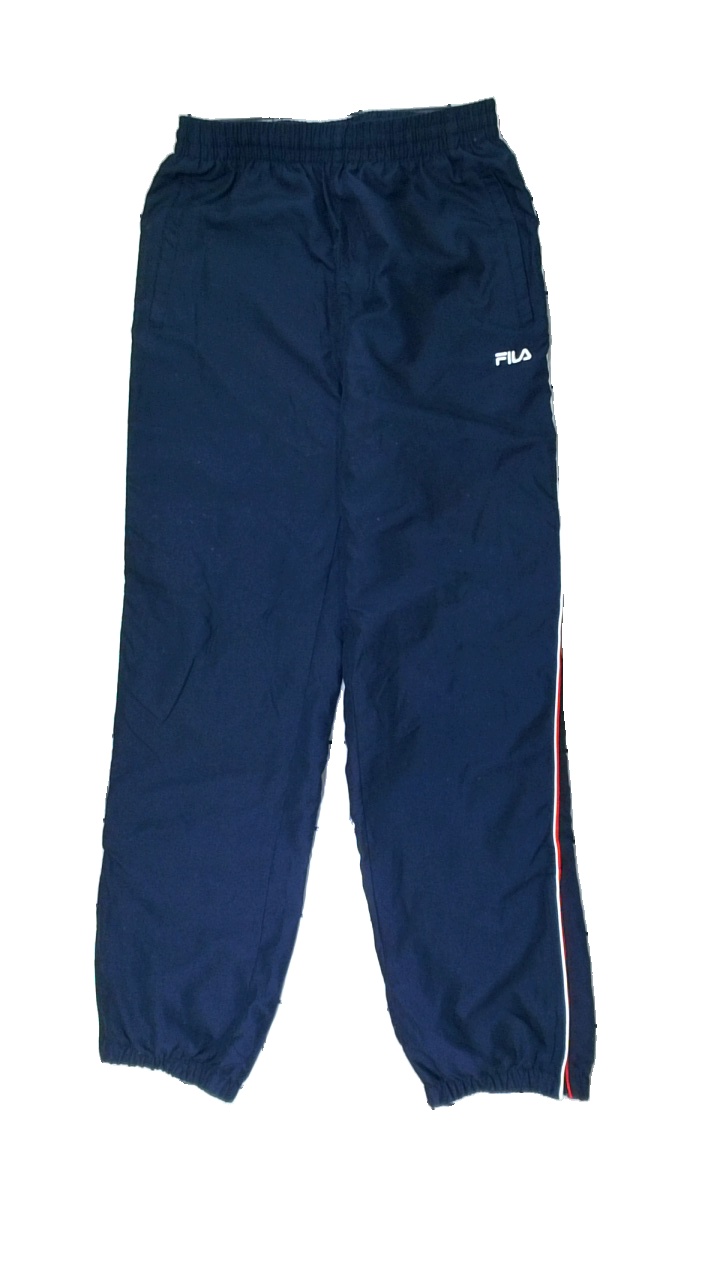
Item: Trousers (Men)
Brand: Fila
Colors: White, Red, Blue
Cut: Regular
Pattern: Logo print
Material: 100% polyester
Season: All
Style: Sports
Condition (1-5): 4
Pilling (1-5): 4
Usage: Reuse
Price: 50-100